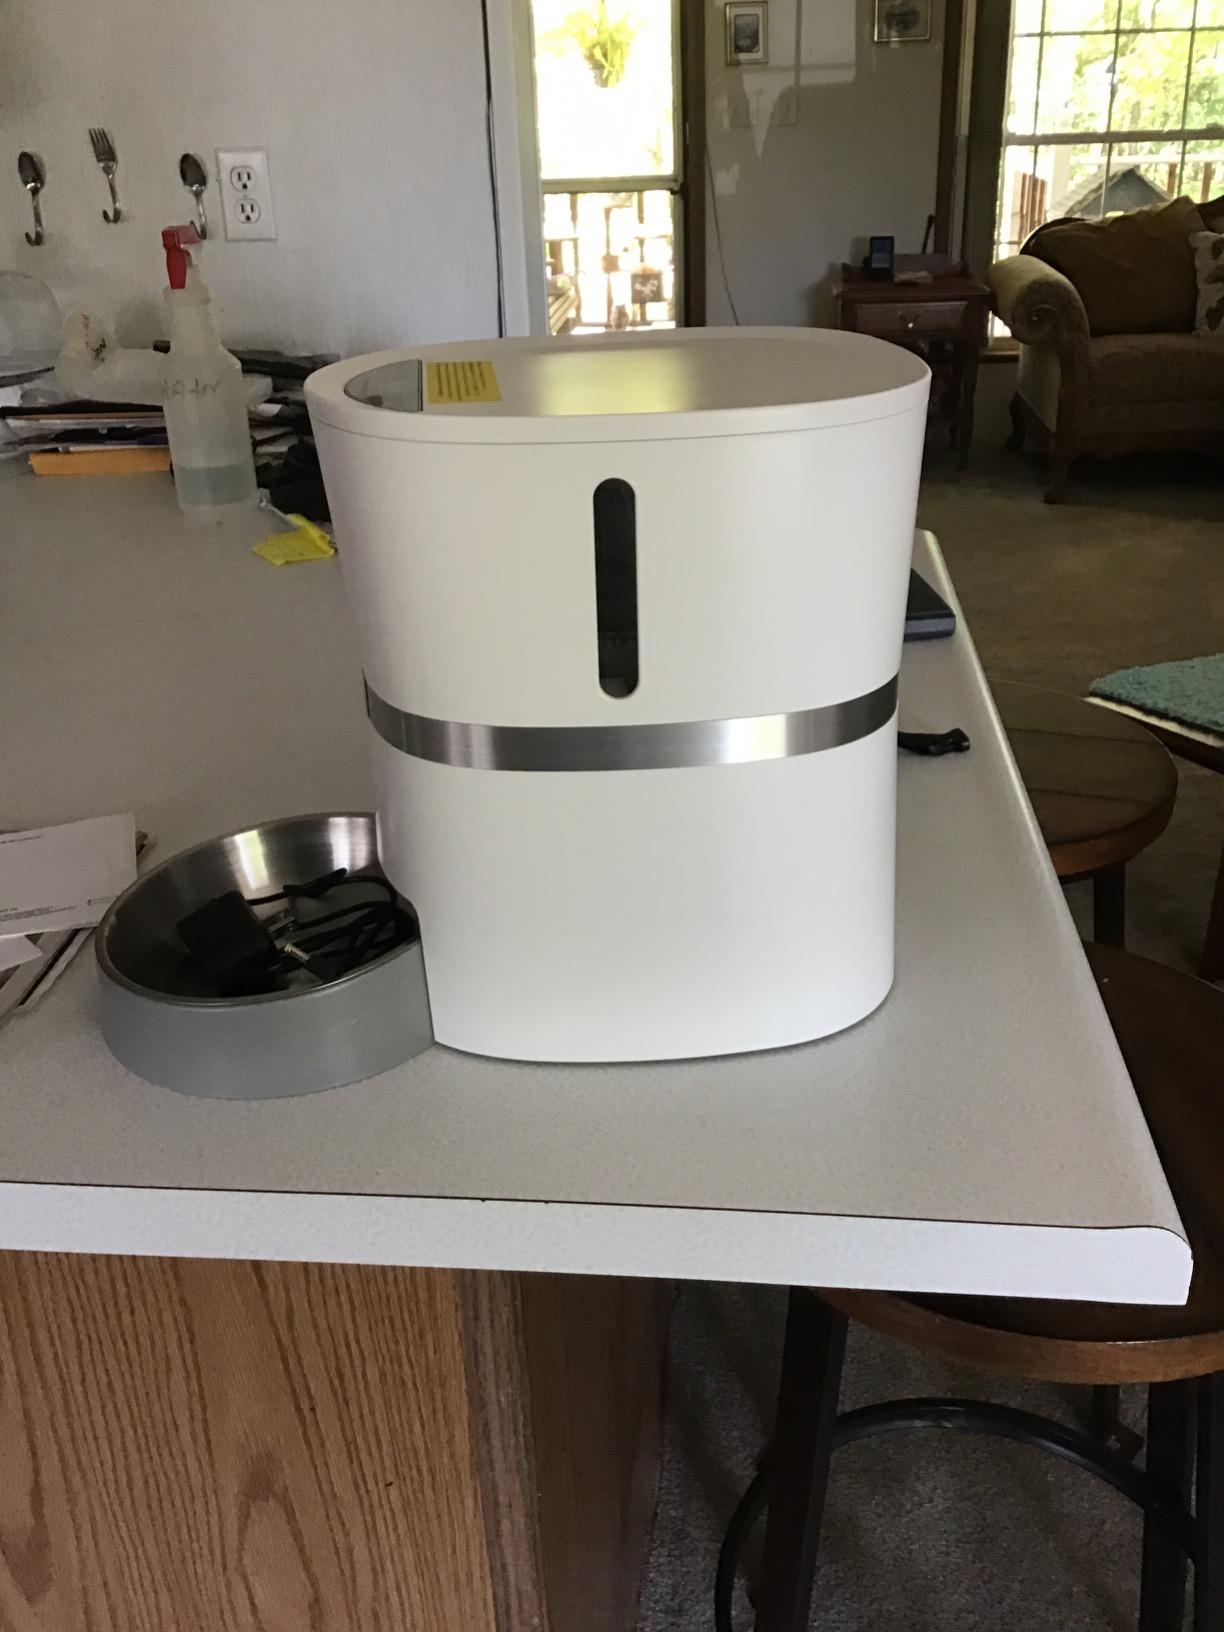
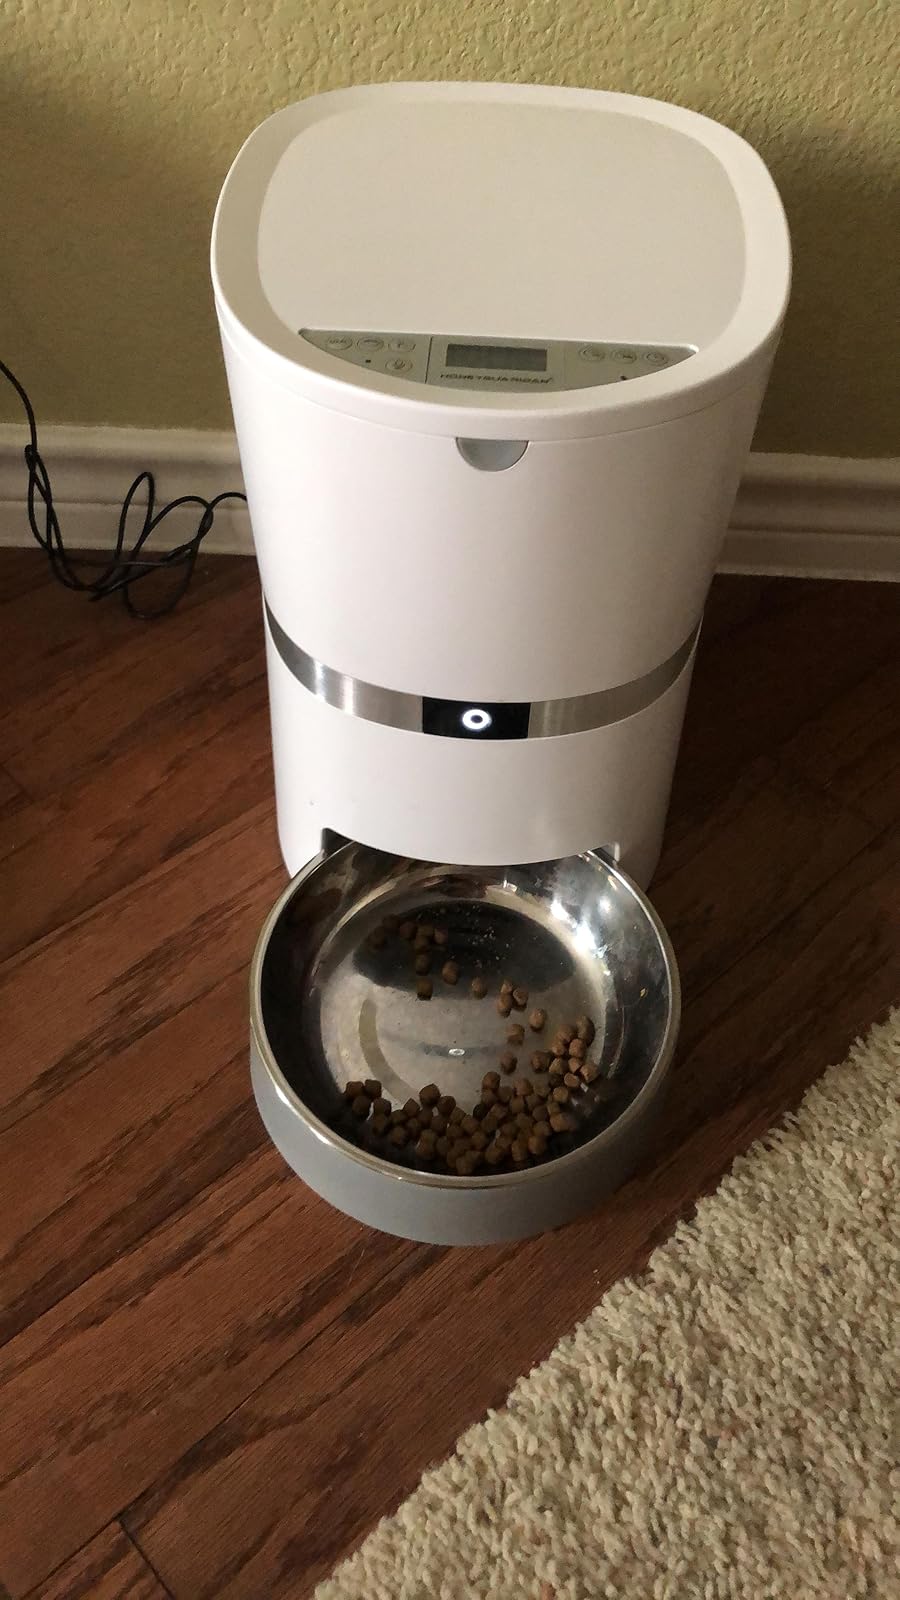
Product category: items_feeder
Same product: yes